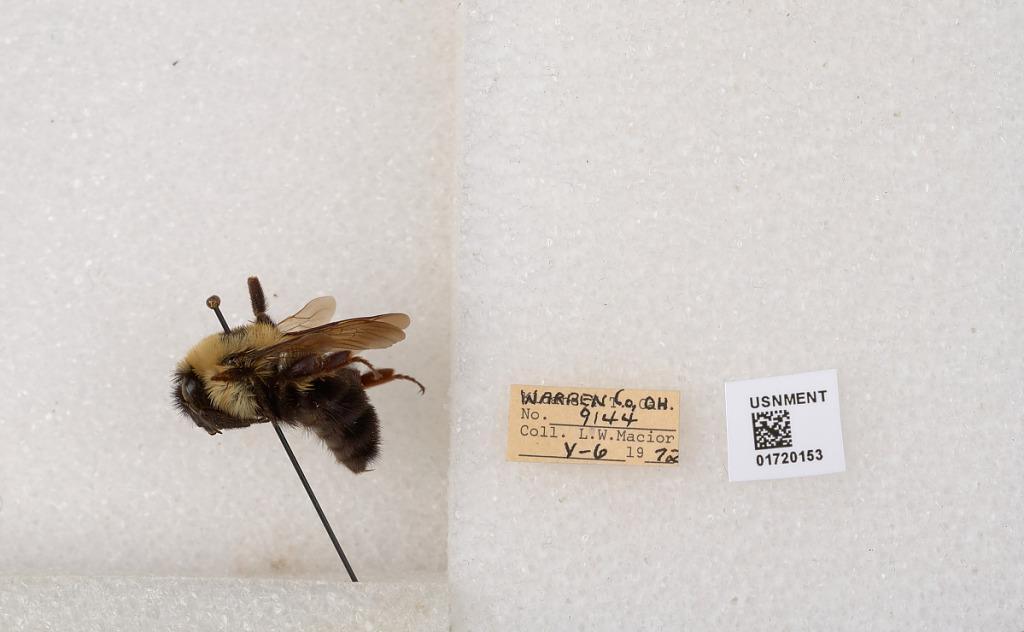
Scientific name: Bombus bimaculatus Cresson
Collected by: L. Macior
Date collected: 1972-5-6
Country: United States
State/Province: Ohio
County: Warren
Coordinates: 39.4276, -84.1668